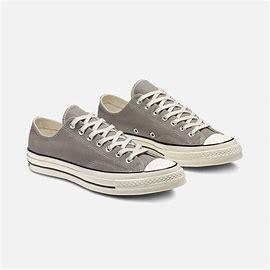
Brand: Converse
Model: Chuck 70 Canvas